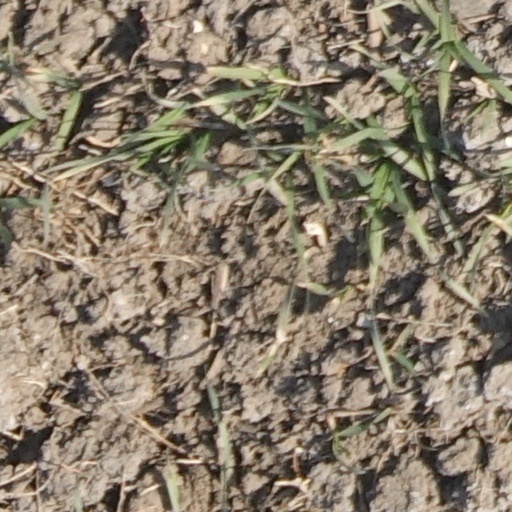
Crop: wheat